Watford Central tube station

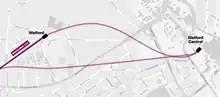
Approximate routes proposed in 1927 for the Met line extension to Watford Central

Building a line to Watford had been an ambition of the Metropolitan Railway Company for several years. Watford was already served by the LNWR main line, but Watford Urban District Council began to lobby the MR to extend their line into the town. By 1911 Watford had grown enough to make a new railway connection seem commercially viable. At this time, the MR shared tracks with the Great Central Railway (GCR) and these companies had formed the Metropolitan and Great Central Joint Railway; together they drew up plans to construct a branch line to Watford town centre, receiving Parliamentary approval in 1912. In the original plans, the Metropolitan line was to terminate at a passenger station located on Hempstead Road, close to the northern end of the High Street, with a goods station a mile further south at Cassiobury Park Avenue. The Urban District Council had recently purchased parts of the Cassiobury Estate from the Earl of Essex to create Cassiobury Park and were opposed to the MR driving a railway across their beautiful municipal park and objected to this scheme.